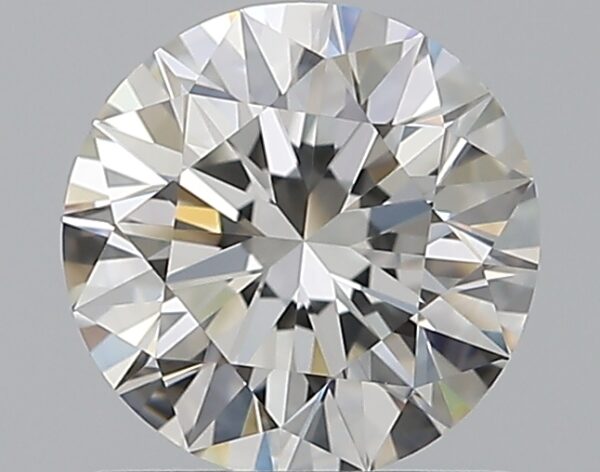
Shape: round
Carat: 0.9
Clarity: VS2
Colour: G
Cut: EX
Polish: EX
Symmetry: EX
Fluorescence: N
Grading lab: GIA
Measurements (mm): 6.15 x 6.18 x 3.86